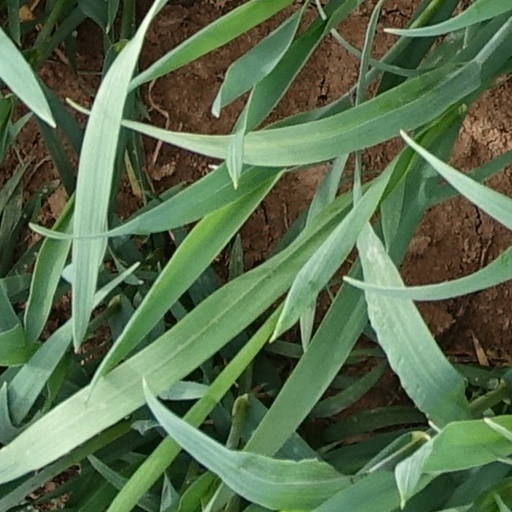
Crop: wheat